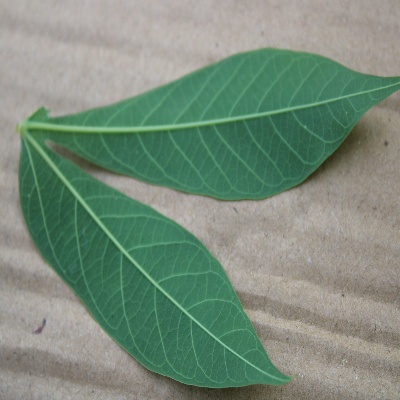
Crop: Cassava
Condition: healthy